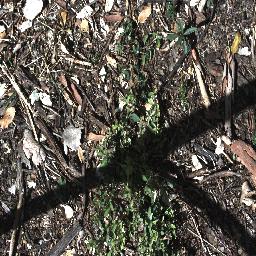
Label: chinee_apple